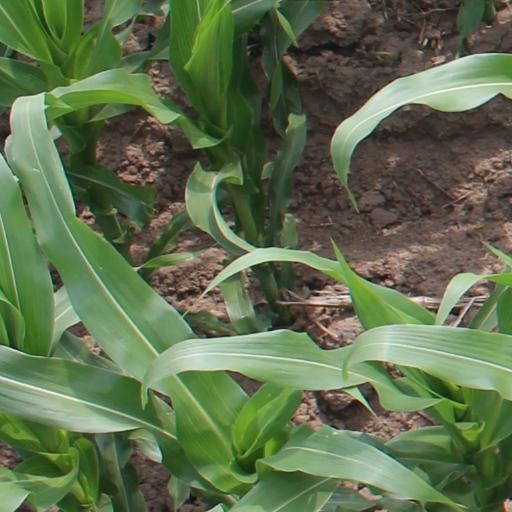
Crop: maize; corn